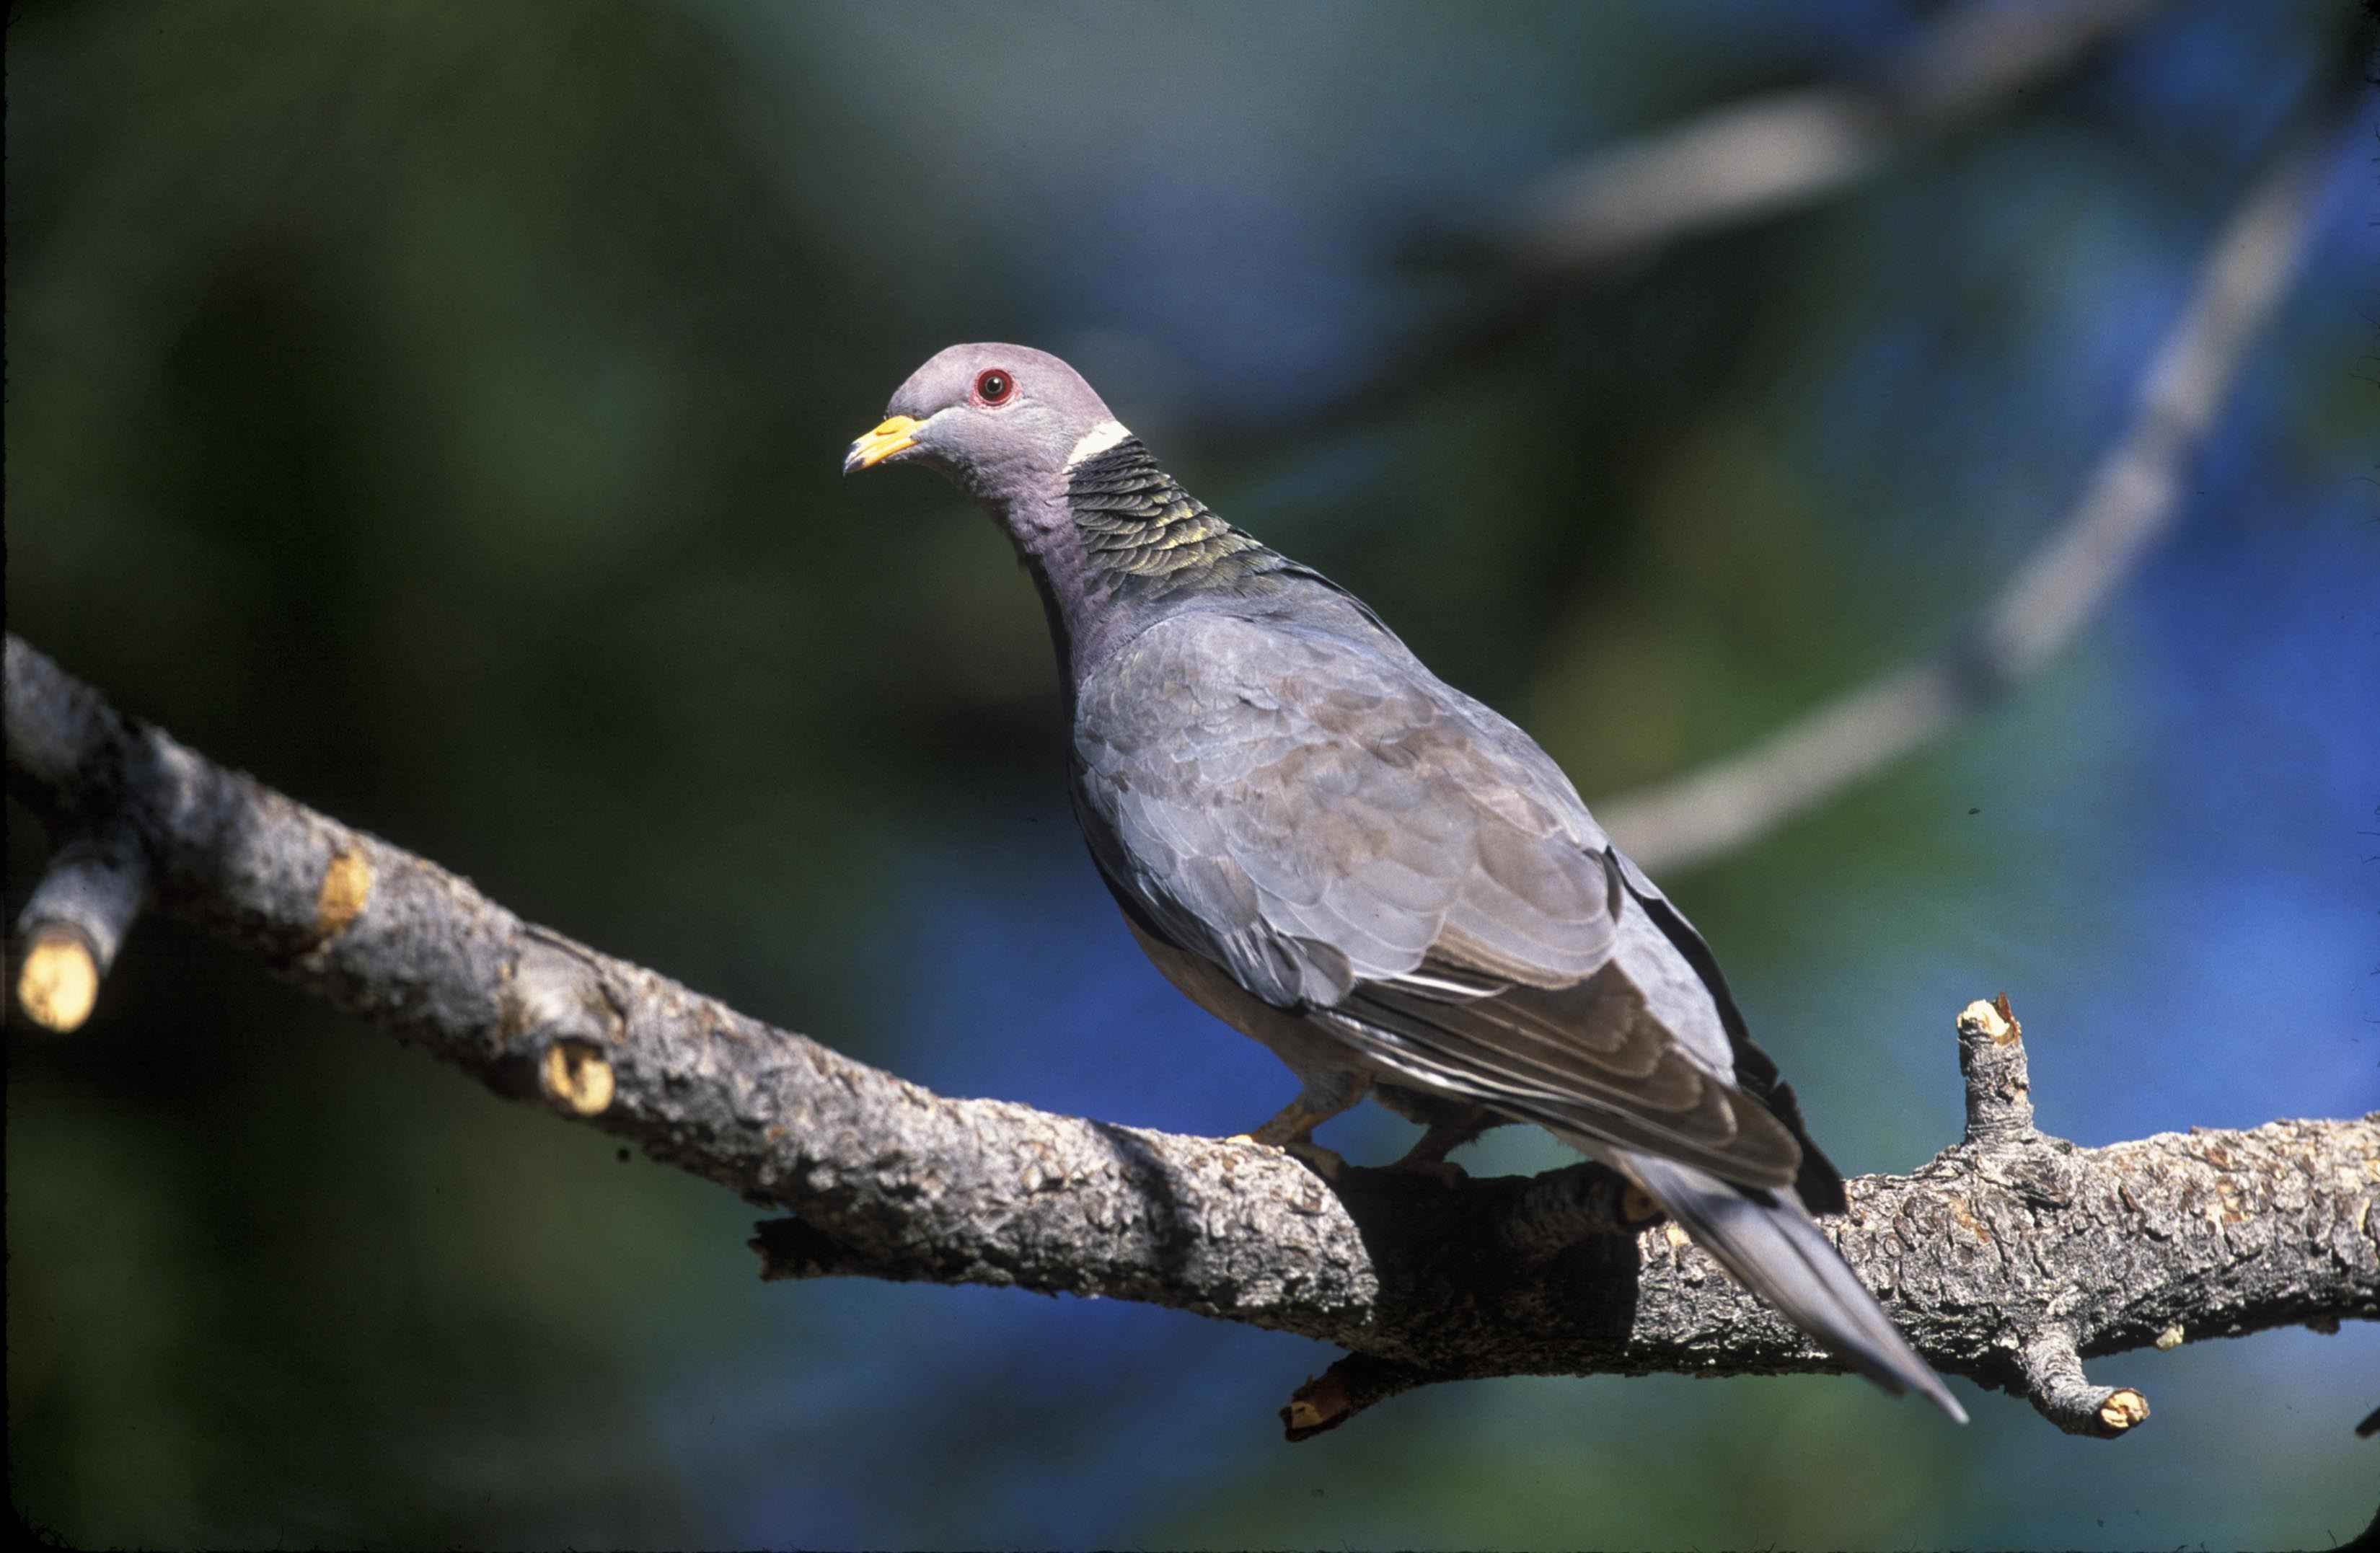
nature, branch, bird, male, wildlife, band, beak, fauna, birds, pigeons, pigeon, animals, vertebrate, finch, tailed, perching bird, pigeons and doves, stock dove